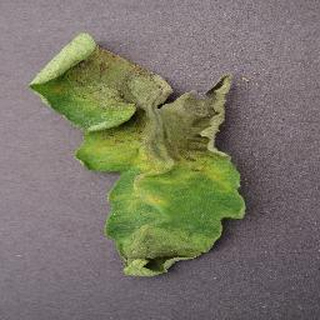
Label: tomato_late_blight